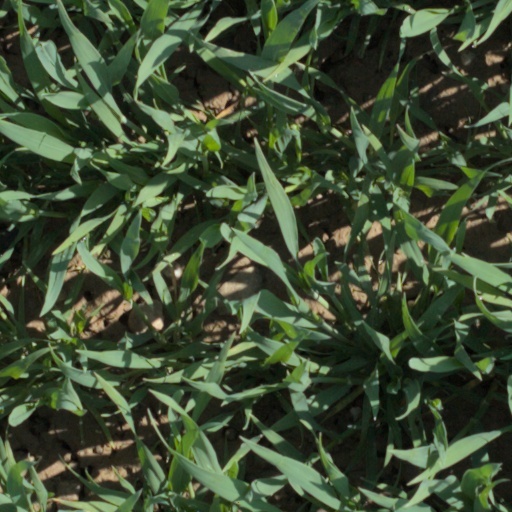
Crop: wheat